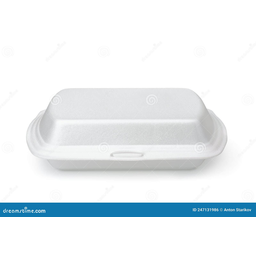
Label: paper